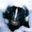
Label: skunk